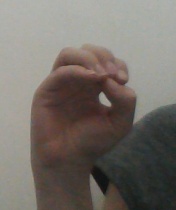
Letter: ha